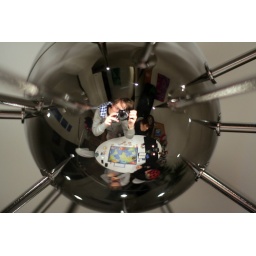
Reflection in our dining table lamp of us playing Airport and Ticket to Ride